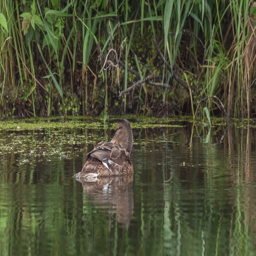
person resting on the water